Ireland–United States relations

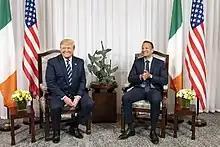
U.S. President Donald Trump and Irish Prime Minister Leo Varadkar have a meeting in June 2019 in Shannon.

Ireland pursues a policy of neutrality through non-alignment and is consequently not a member of NATO, although it does participate in Partnership for Peace.